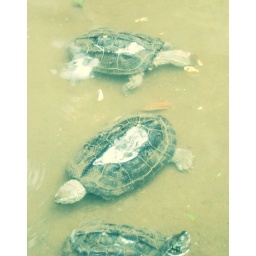
Cute turtles swimming in a pond.